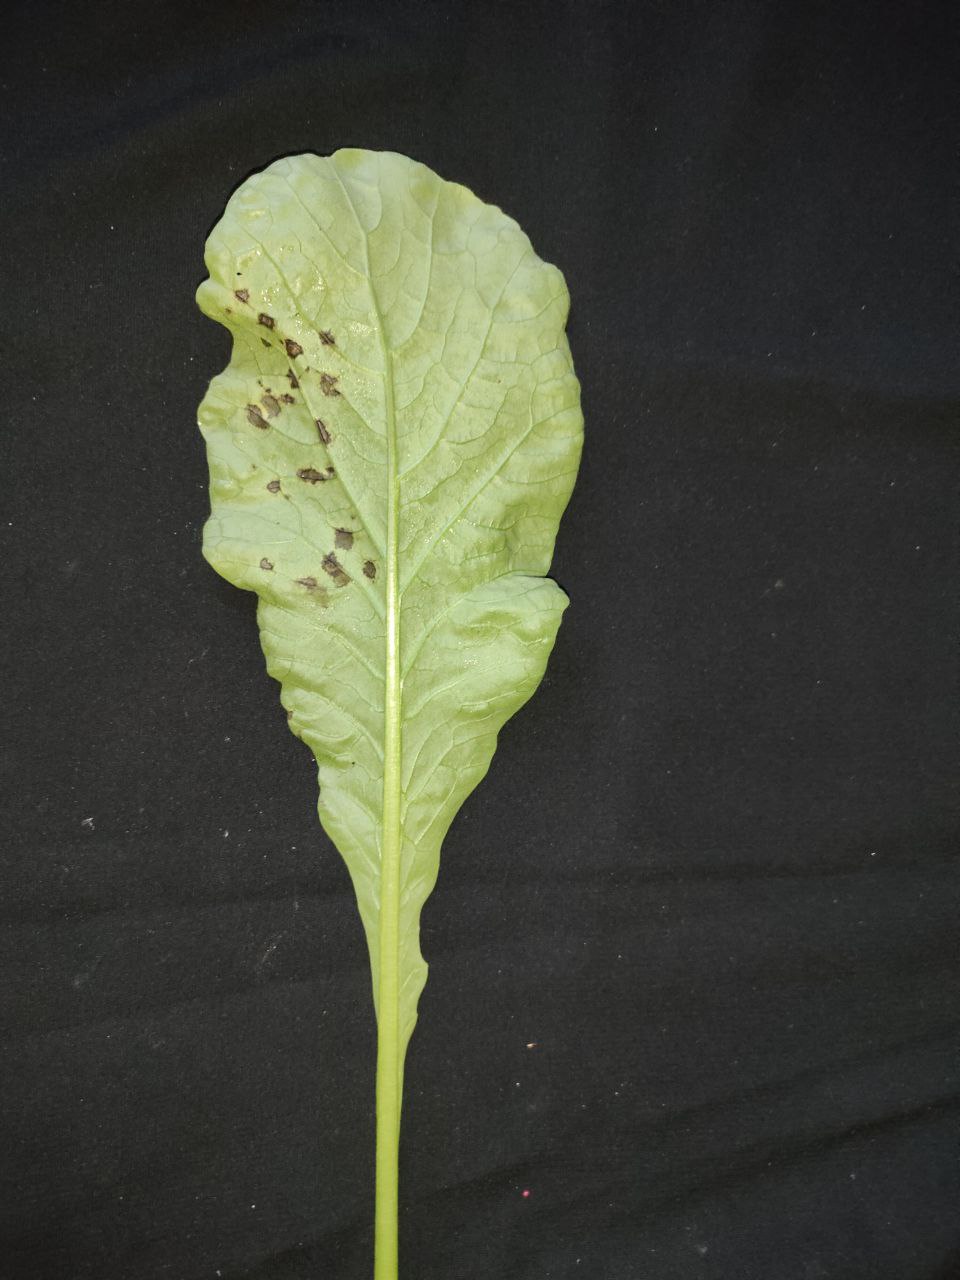
Label: Black leaf spot